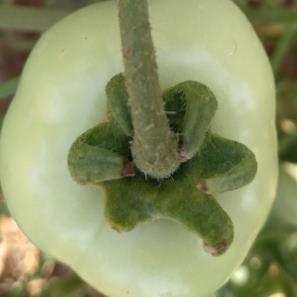
Crop: Tomato
Condition: healthy-fruit